Claviceps purpurea

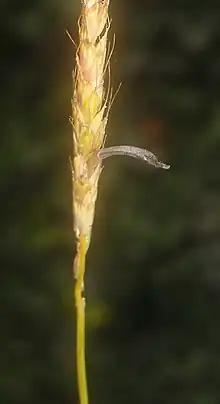
Sclerotium of "Claviceps purpurea" on "Alopecurus myosuroides"

Early scientists have observed "Claviceps purpurea" on other Poaceae as "Secale cereale". 1855, Grandclement described ergot on "Triticum aestivum". During more than a century scientists aimed to describe specialized species or specialized varieties inside the species "Claviceps purpurea".